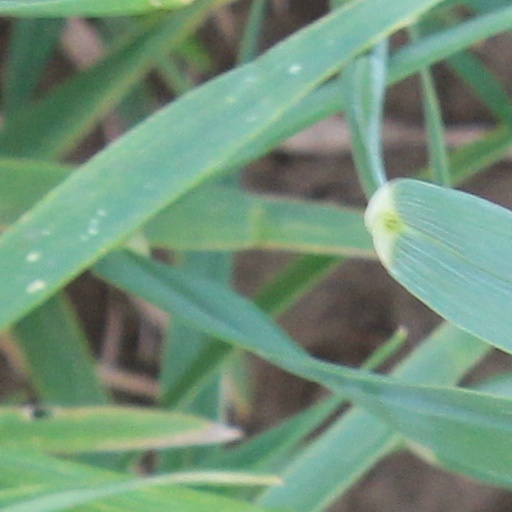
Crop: wheat